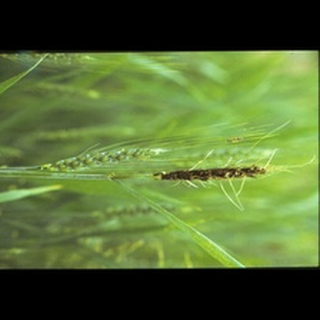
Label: wheat_smut